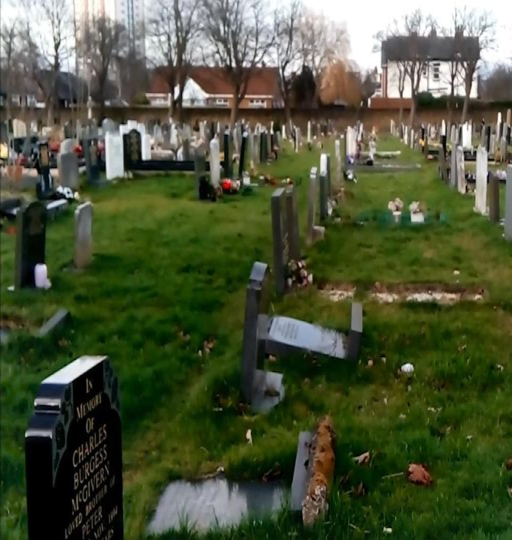
graves were targeted in the attack